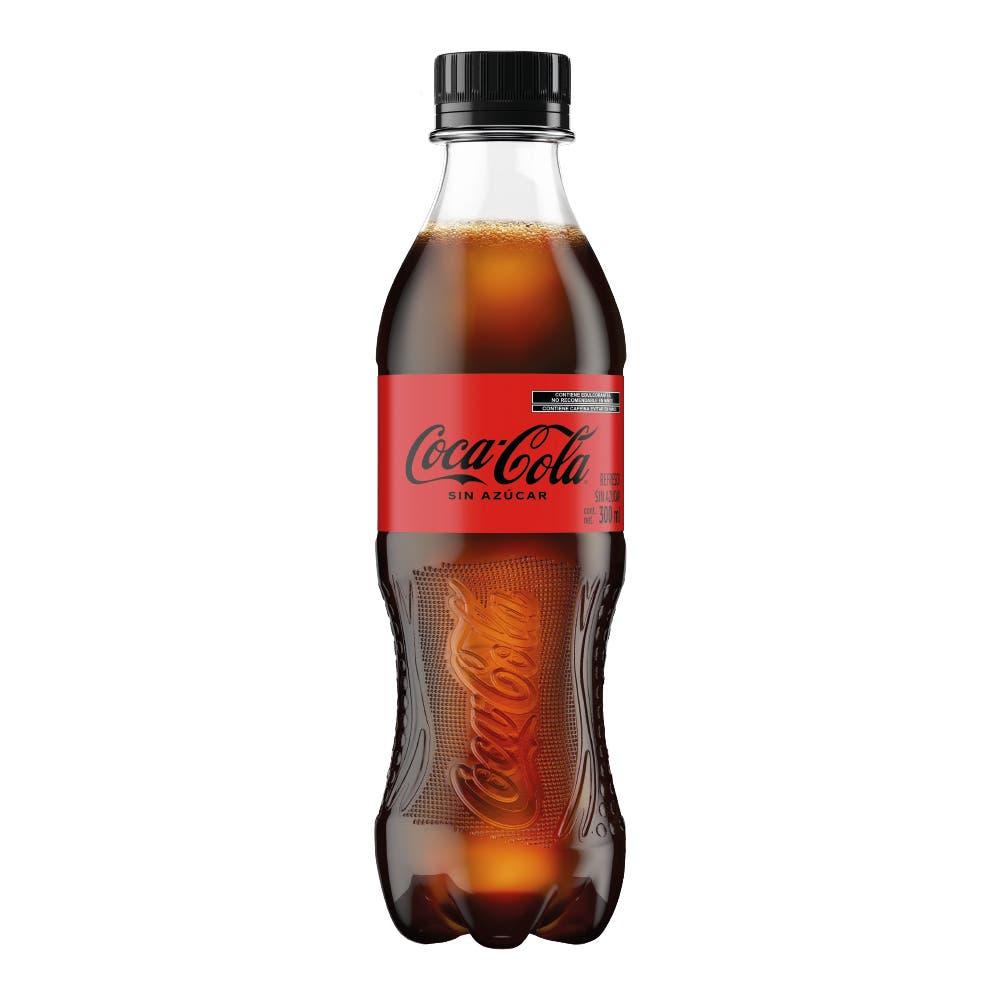
A Coca cola sugar free soda in a 300-milliliters plastic bottle